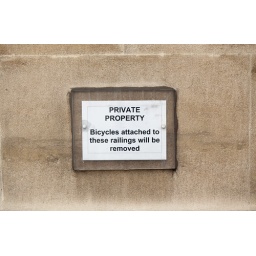
Funny sign seen in Paddington. The sign was above a sheer drop down to the basement level of the building